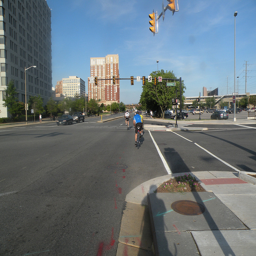
this is a street corner that is empty
A pair of cyclists are riding across a city intersection.
The people are riding their bikes on the street .
Two people are riding their bikes across a wide street.
A couple of people ride bikes down a virtually empty street.